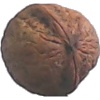
Label: walnut